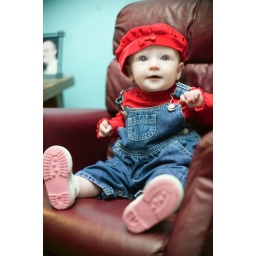
Molly's new red hat, posing in the little red chair at Papaw's &amp;amp; Mamaw's